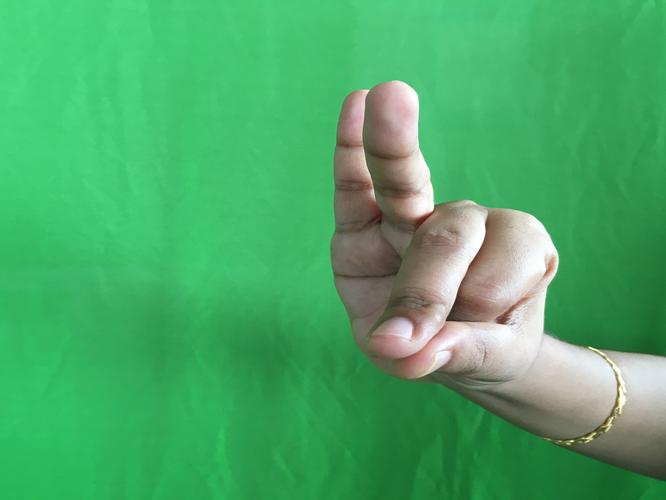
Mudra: Bramaram
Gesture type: single_hand